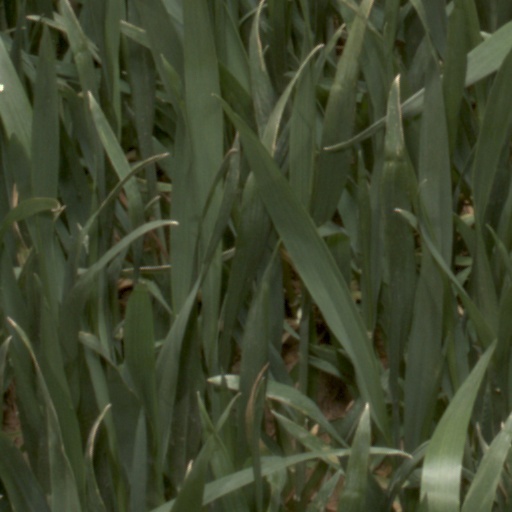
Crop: wheat